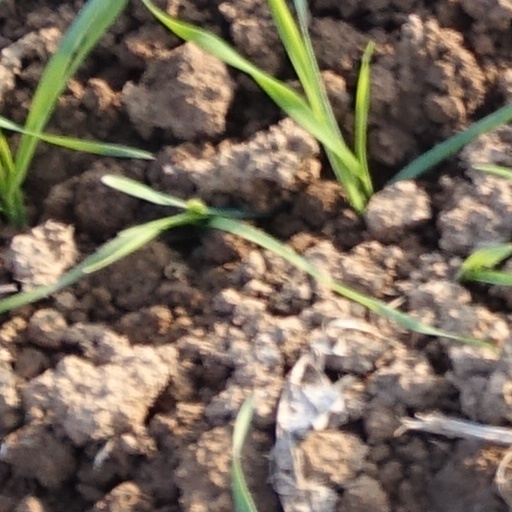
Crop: wheat